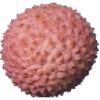
Label: Lychee 1